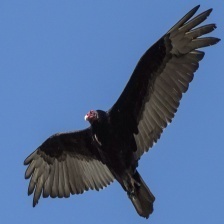
Species: TURKEY VULTURE
Scientific name: CATHARTES AURA
ImageNet parent category: vulture